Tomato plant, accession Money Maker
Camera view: vertical (180 deg); turntable rotation: 210 degrees
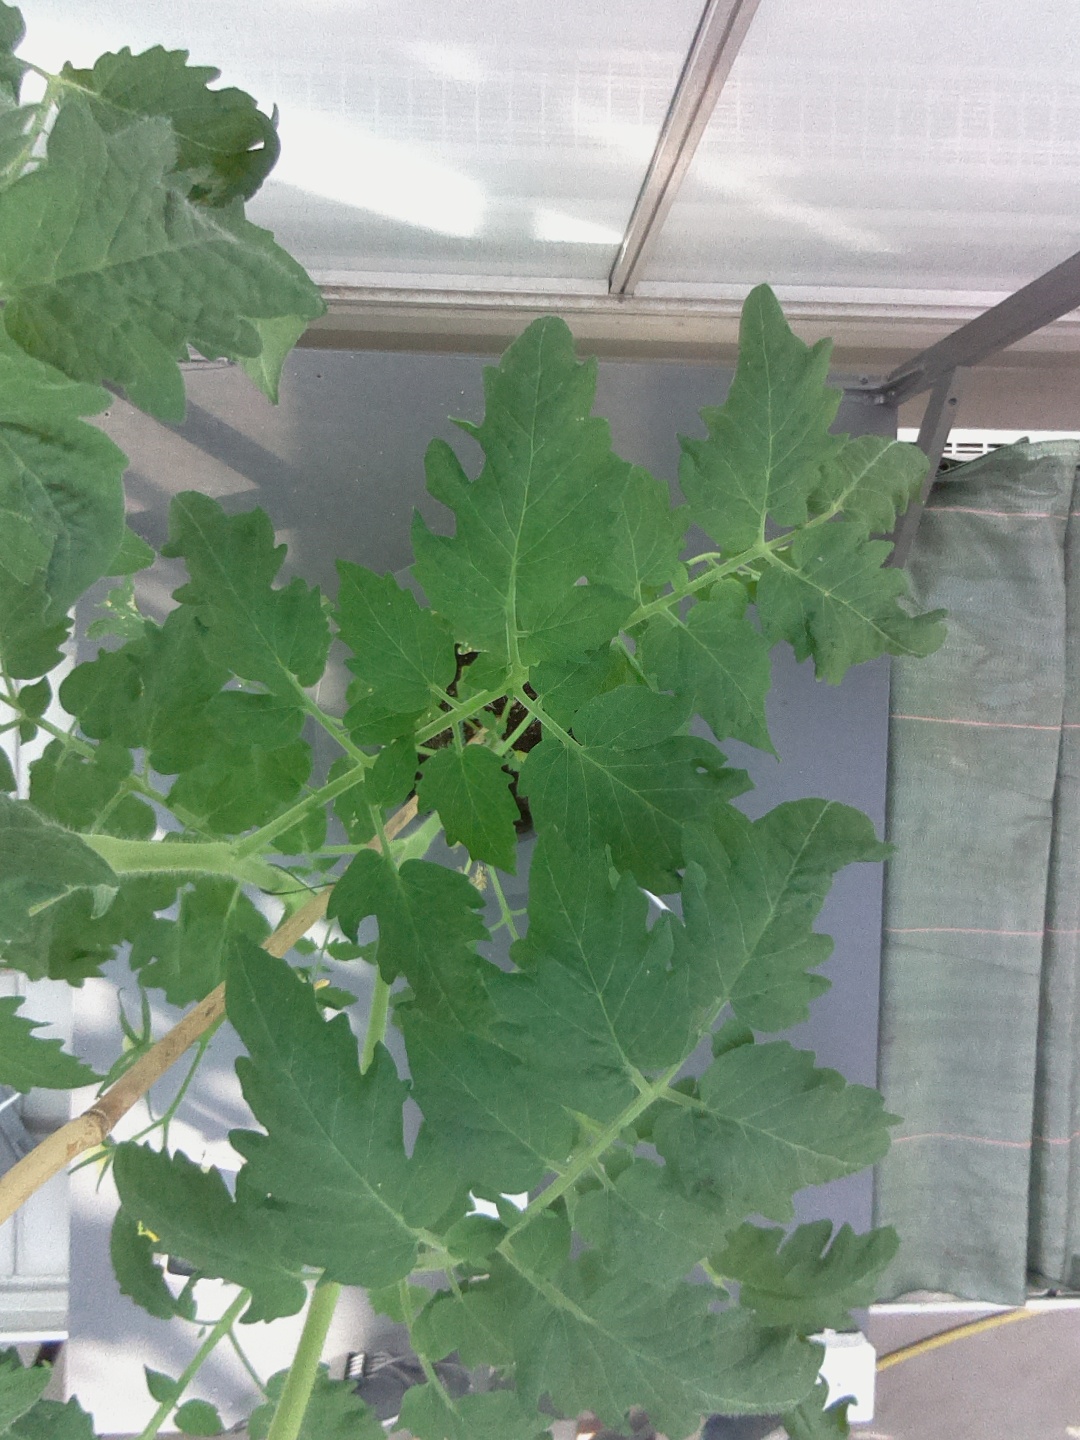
BBCH growth stage 70: Fruits at the main stem or branches visibles